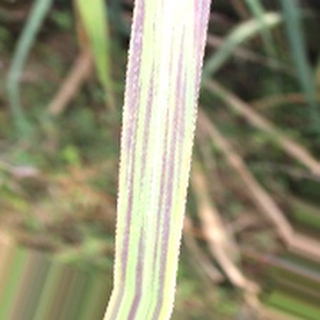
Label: sugarcane_bacterial_blight